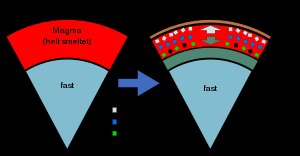
Månen / Oprindelse og geologisk udvikling / Magmaocean på Månen
Magmaocean på Månen
Månen er Jordens eneste måne og den femtestørste naturlige satellit i solsystemet. Dens størrelse i forhold til Jorden gør den til den relativt største måne i solsystemet, som omkredser en planet. Man regner med, at Månen er dannet som resultat af et gigantisk sammenstød mellem den unge Jord og en mindre planet kaldet Theia for 4,51 milliarder år siden.